Algernon Walker-Heneage-Vivian

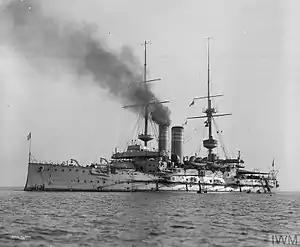
HMS "Albion"

Following the outbreak of the First World War in 1914, Walker-Heneage assumed command of the battleship . He took the ship on a secret mission to collect gold bullion from South Africa and was afterwards part of the naval support at the Gallipoli landings. In 1915–16 he was commodore commanding small vessels in the eastern Mediterranean, including 160 minesweepers and in 1916–17 was in charge of the allied barrage across the Strait of Otranto.